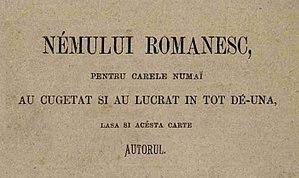
Dédicace de l'ouvrage de 1874Română: Dedicația de pe lucrarea lui G. R. Melidon „Manualul invĕțietorului”
George Radu Melidon était un didacticien, poète, écrivain, journaliste et traducteur roumain de la génération de 1859. Pédagogue par vocation, il militait pour l'idée nationale et a occupé des fonctions importantes au sein du système éducatif des Principautés unies de Moldavie et de valachie et du Vieux Royaume pendant la seconde moitié du dix-neuvième siècle. Il a contribué à sa réorganisation et à son renouveau.